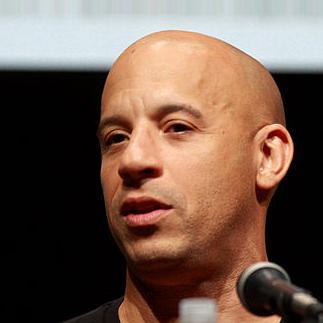
Age: 45